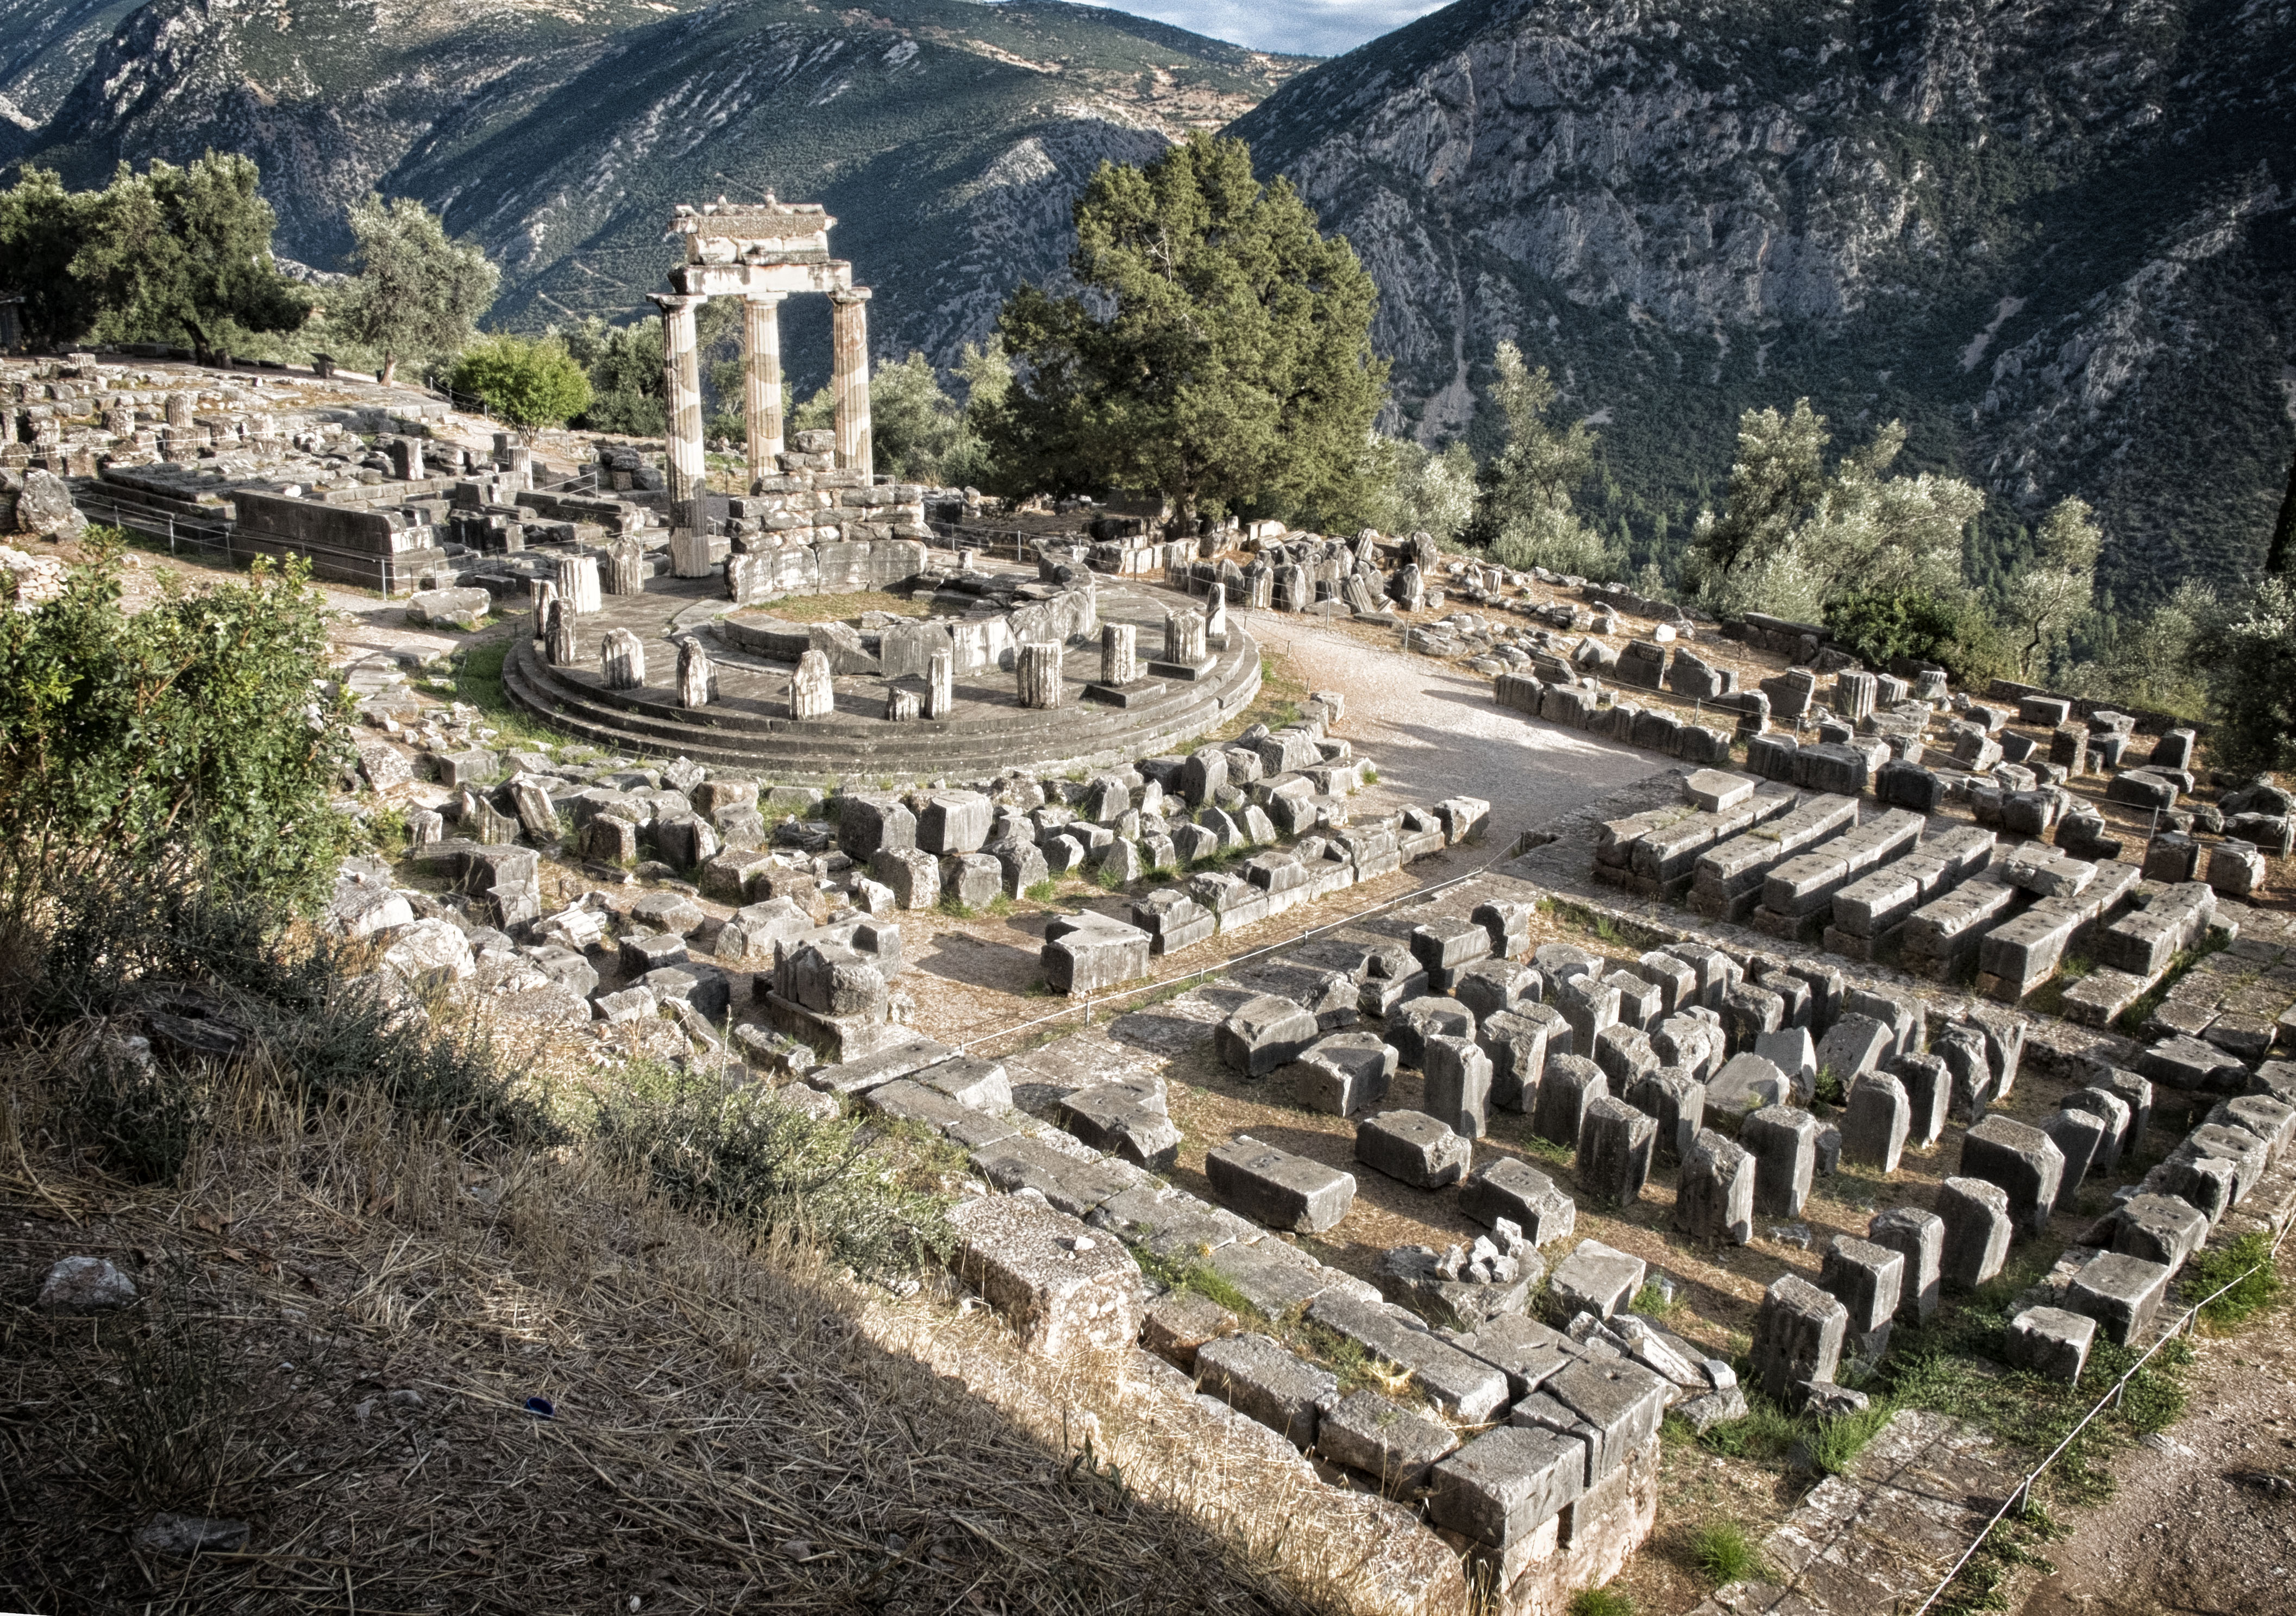
structure, fujifilm, landmark, fortification, tourism, place of worship, amphitheatre, ruins, monastery, greece, fuji, fujix, fujixe1, delphi, ancient rome, archaeological site, aerial photography, unesco world heritage site, historic site, ancient history, maya civilization, wonders of the world